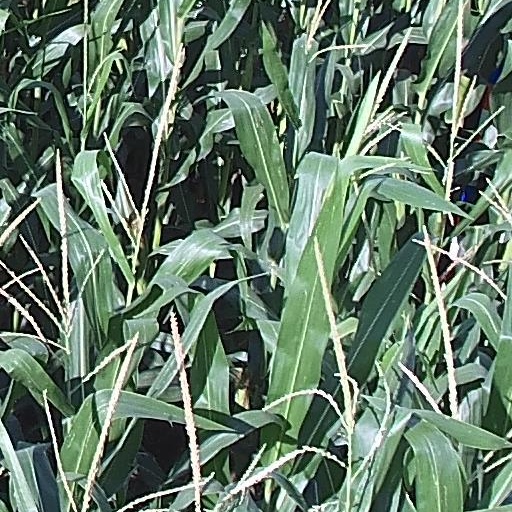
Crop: maize; corn